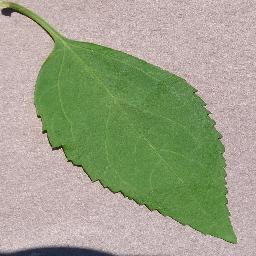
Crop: cherry
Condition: (including_sour)_healthy